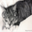
Label: cat